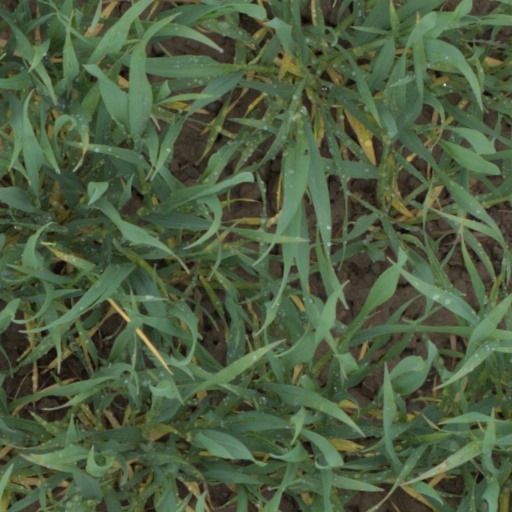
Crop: wheat